Sutomišćica

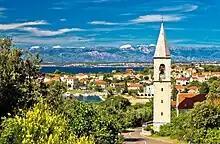

Sutomišćica is a village in Croatia, on the eastern side of the island of Ugljan in the region of Dalmatia. Sutomišćica, which was already inhabited in ancient times, is situated in a beautiful bay of the same name, about 3 km from Preko. On the opposite side of the bay a new marina has been built.